Unified Socialist Party (France)

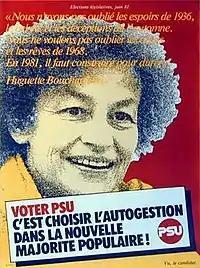
1981 presidential election poster for PSU candidate Huguette Bouchardeau.

PSU was born through the fusion of the Autonomous Socialist Party (PSA), the Socialist Left Union (UGS), and the group around the journal "Tribune du Communisme". The latter was a splinter group of the French Communist Party (PCF), which had left after the 1956 inner conflict caused by the Soviet invasion of Hungary. The PSA and the UGS were splinter groups of the French Section of the Workers' International (SFIO) party, which had left due to the repressive policy of the SFIO Prime Minister Guy Mollet during the Algerian War of Independence and his support to General Charles de Gaulle's return and the advent of the Fifth Republic under the military pressure. The three groups were closely linked from 1958. In 1961, the newly formed party was joined by Pierre Mendès-France, after he had left the Radical Party, and by Alain Savary, a former SFIO member as opposed as Mendès-France was to Charles de Gaulle's return to power in the turmoil of the May 1958 crisis.